Nodosa

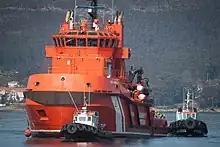
Tugs working.

It has a 18,000 m2 logistic capability, which allows storage of up to 3,000 tons of material. The shipyard can carry, cut and shape materials such as steel and aluminum alloys in different quality grades, thicknesses and sizes, for later assembly at the client projects or delivering the final product.